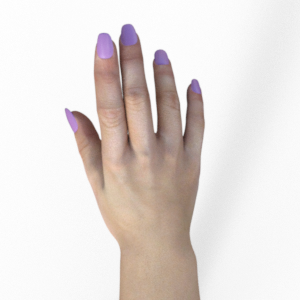
Label: paper